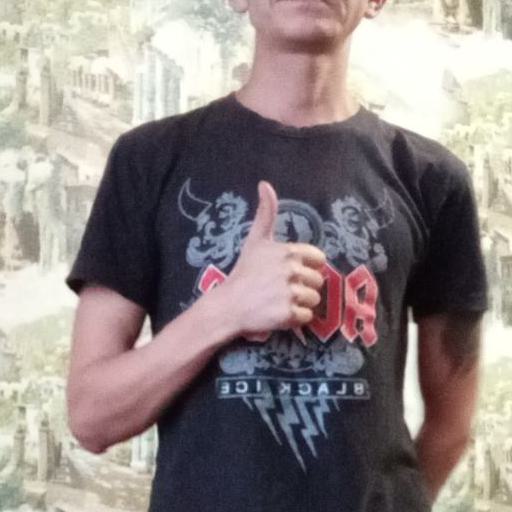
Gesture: like